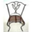
Label: chair